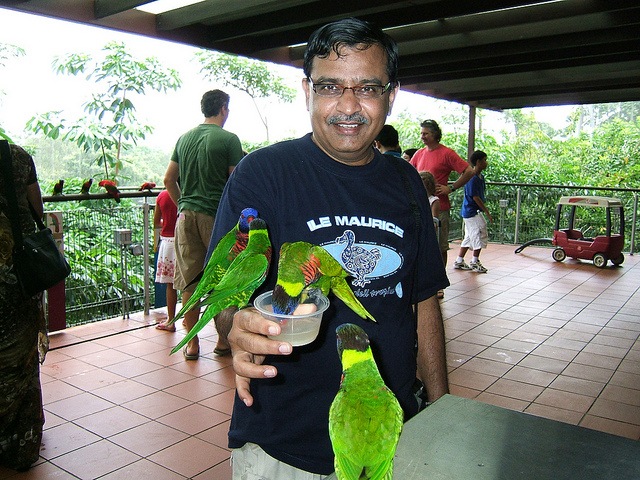
user: Given an image and a question. Answer the question in a short answer. Question: What kinds of birds are these? Short Answer:
assistant: parrot